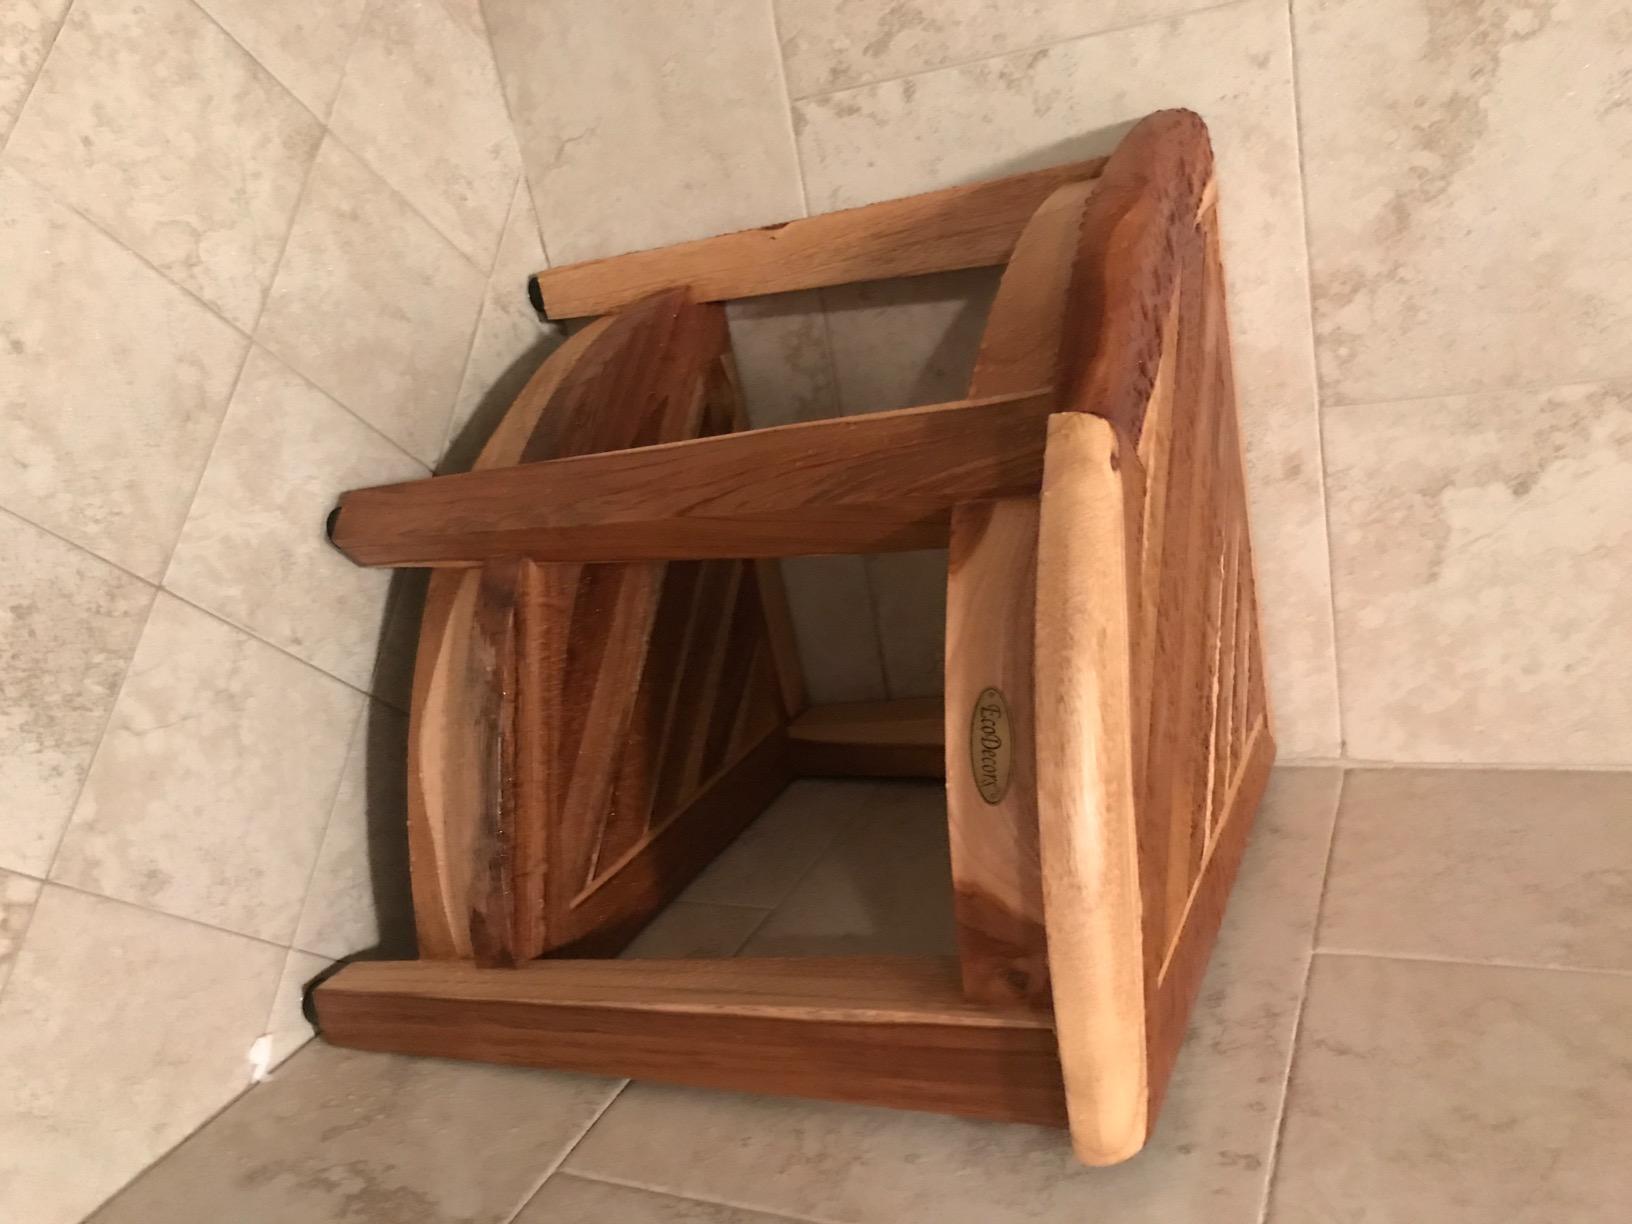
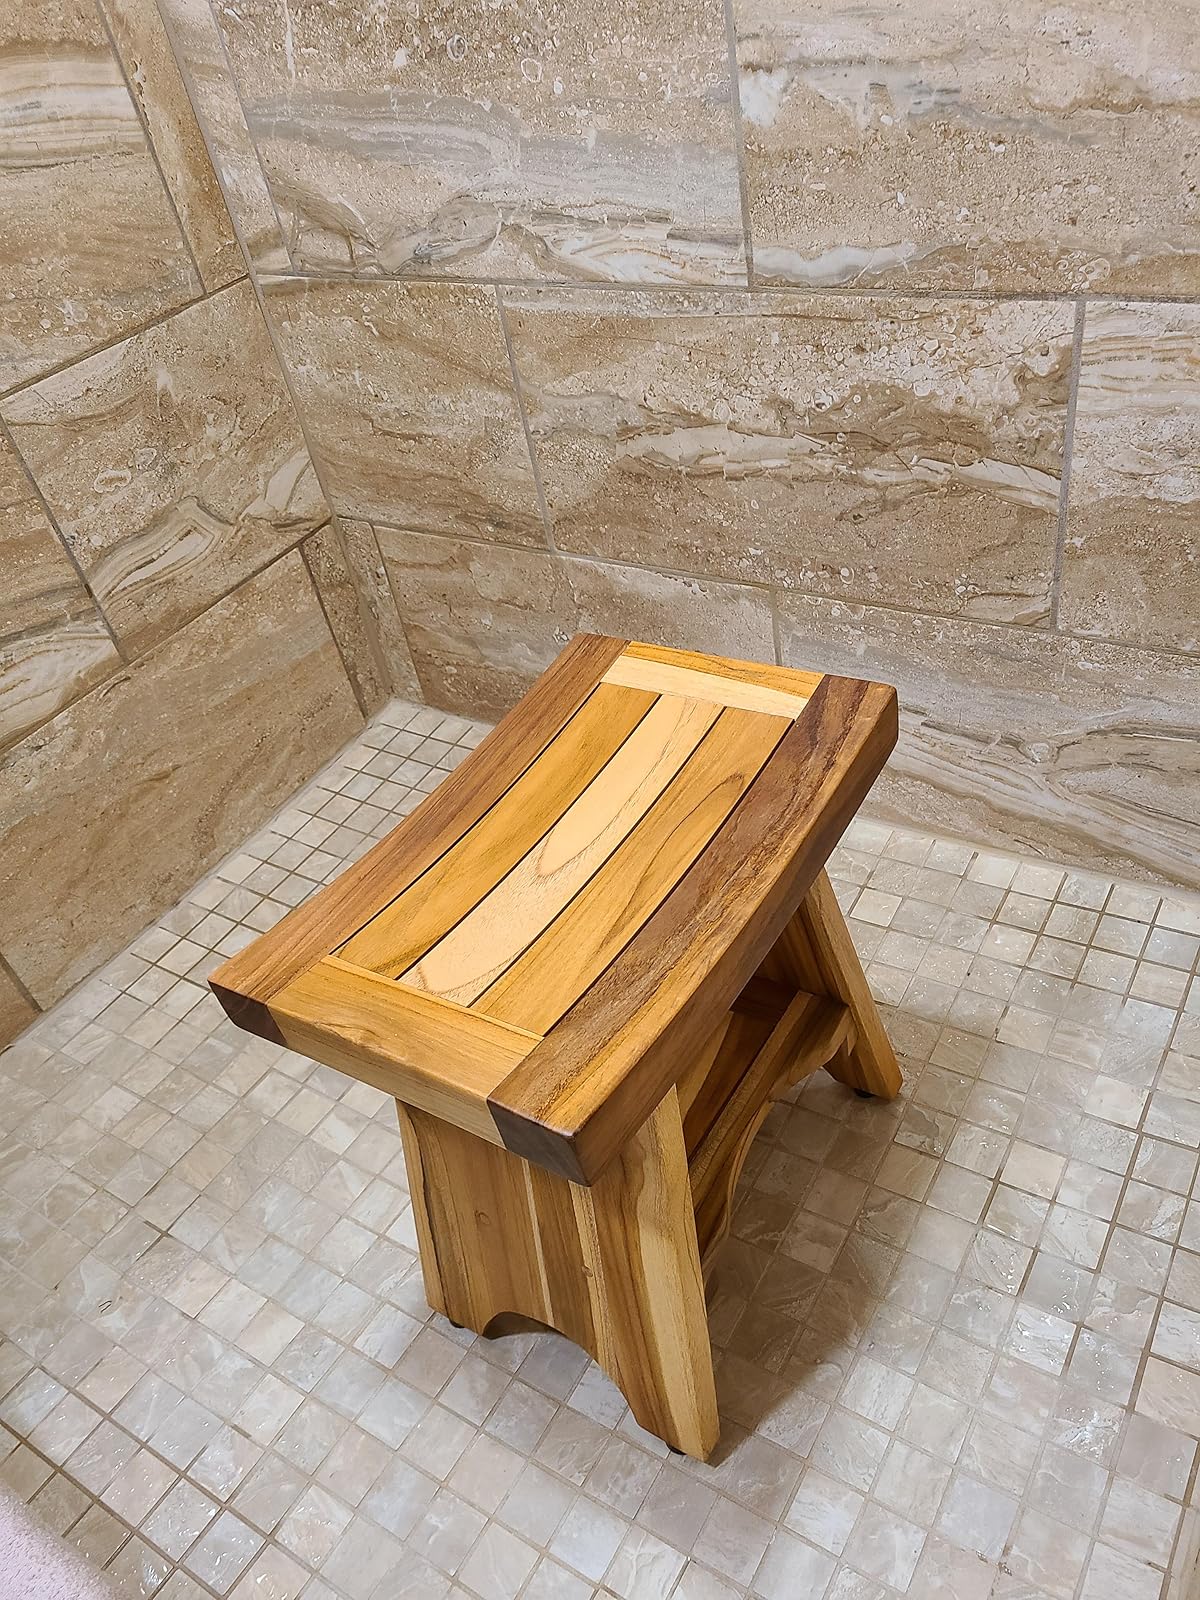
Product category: stool
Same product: no